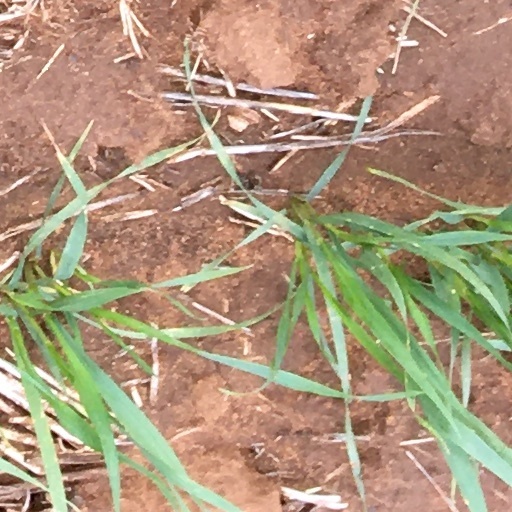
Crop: wheat